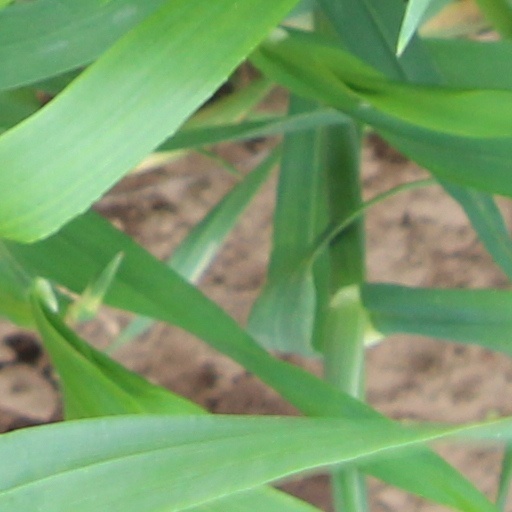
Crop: wheat